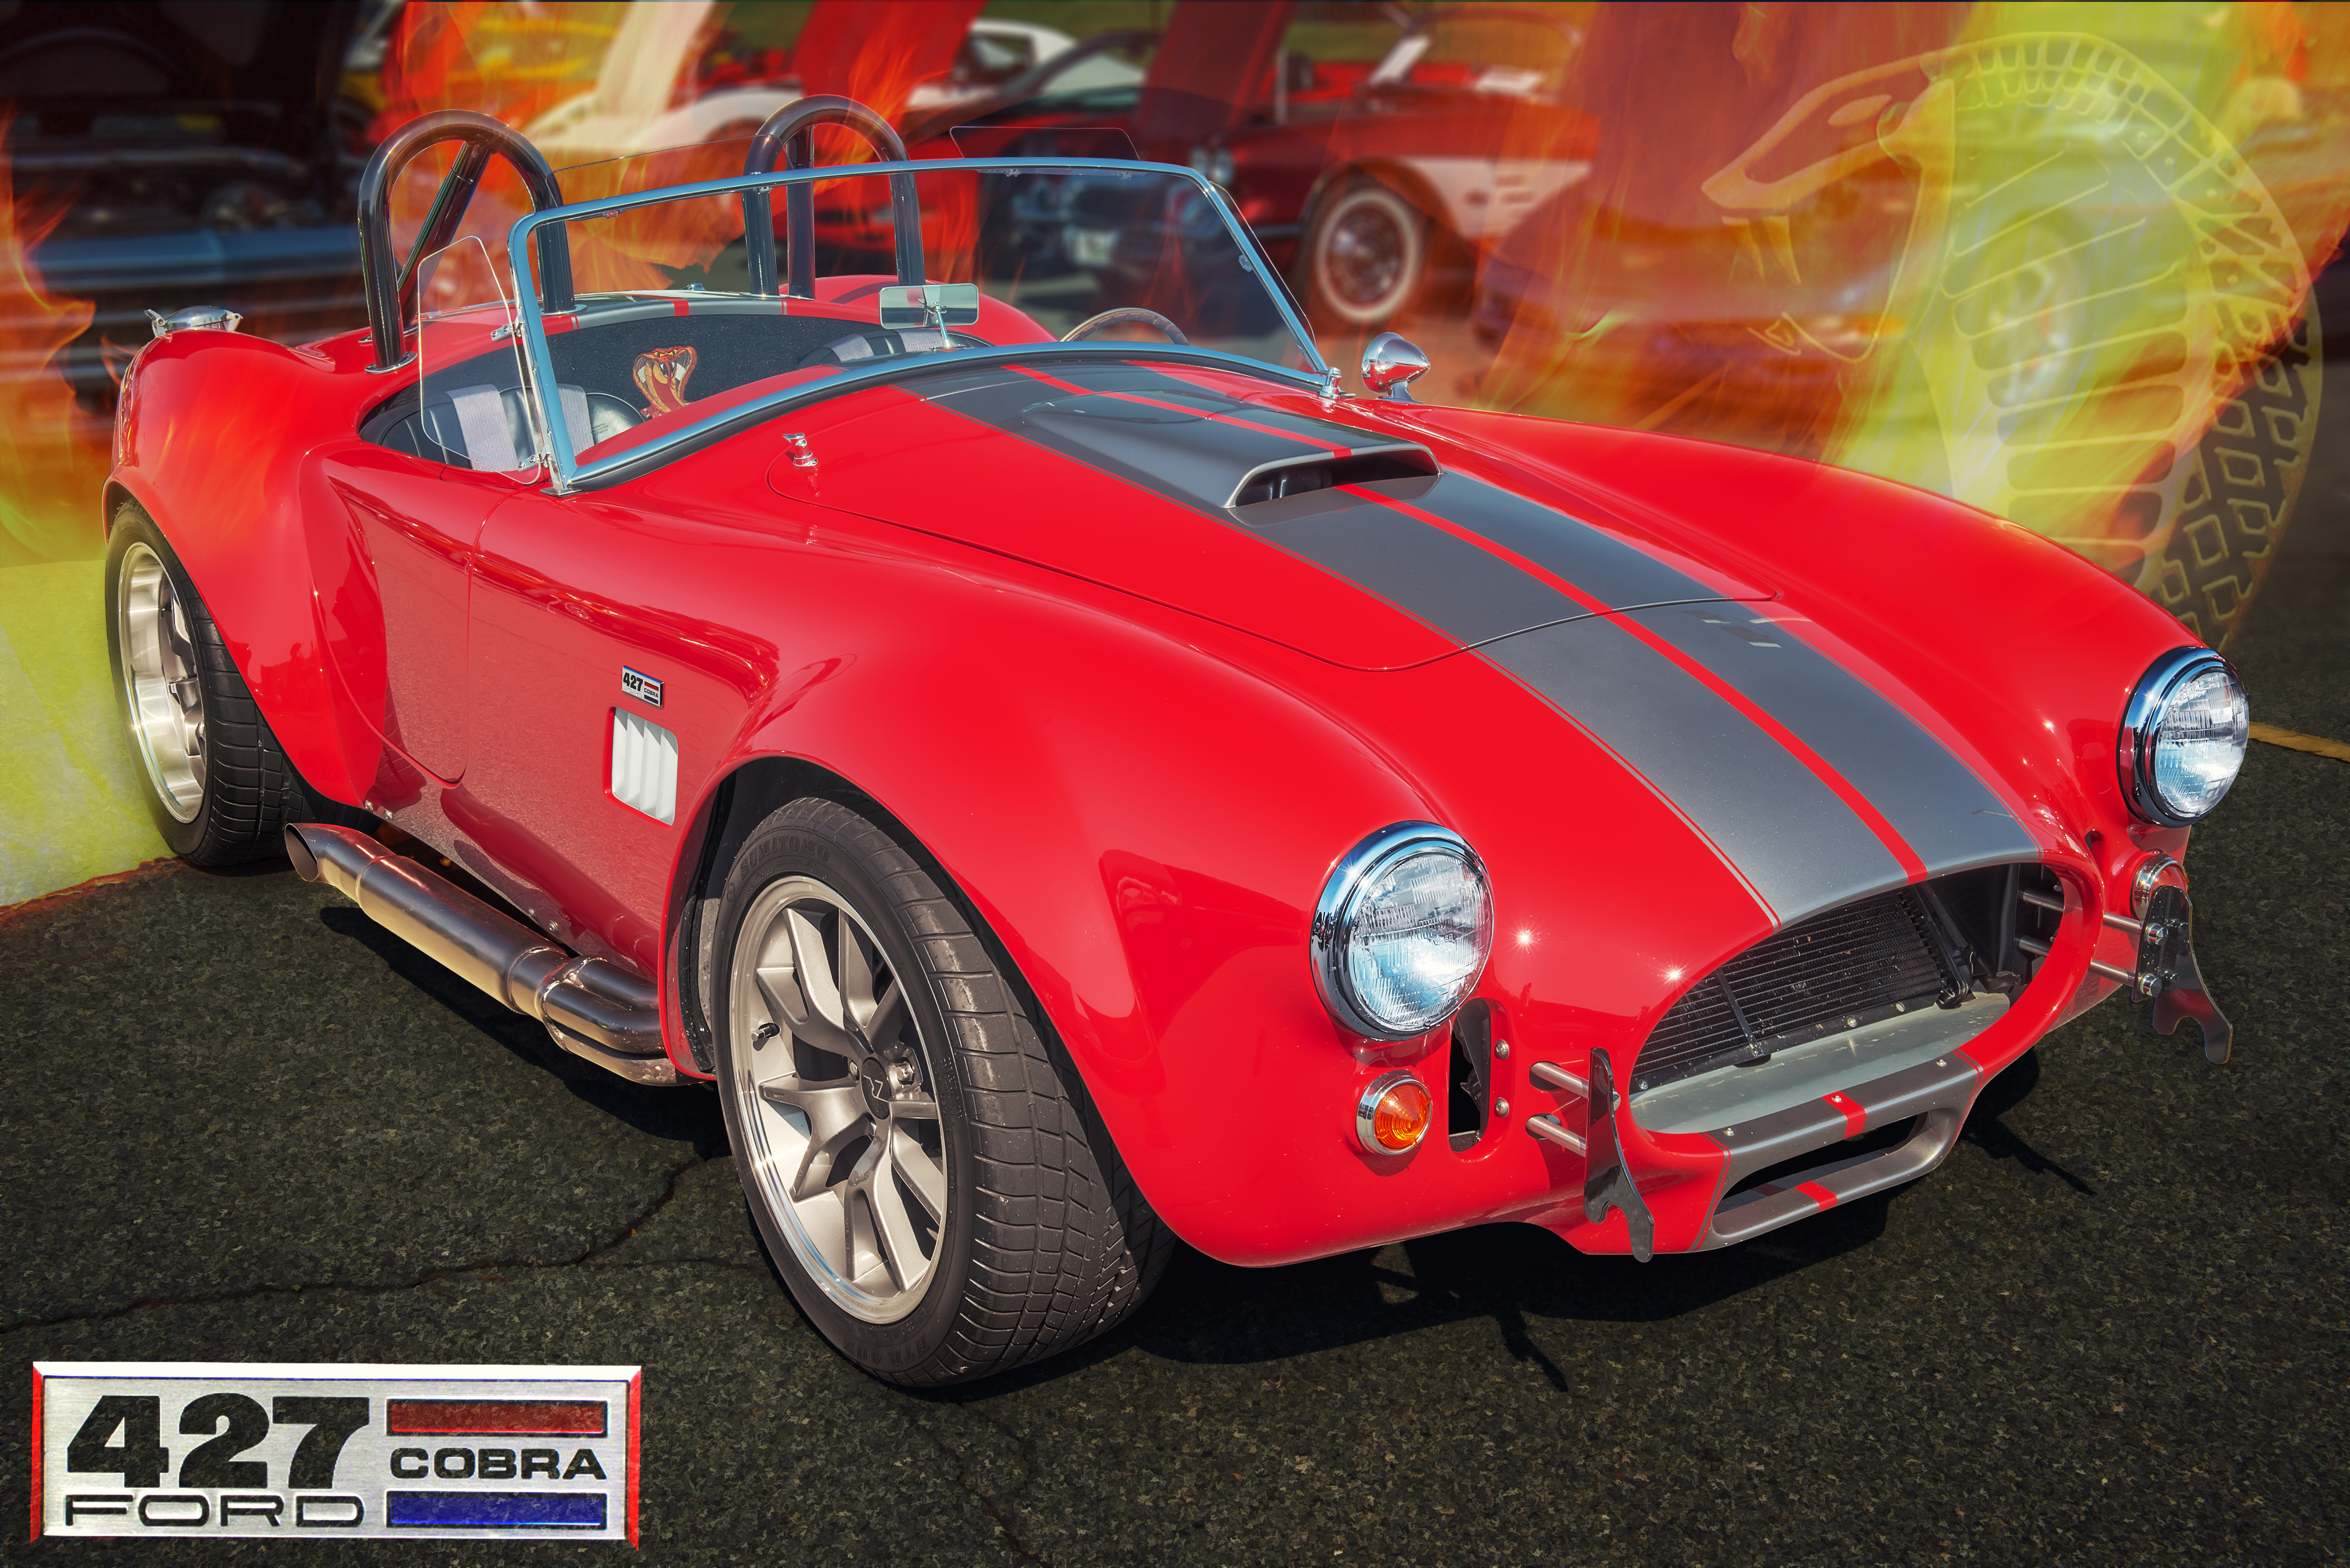
newton, north carolina, united states, usa, 8 Cylinder, ac cobra, AC Cobra 427, American Classic Car, American Muscle Car, auto, automobile, automotive photography, Automotive Portrait, Bad Ass Car, BuzSim, car, car photo, car photography, Car Portrait, Car Portraiture, car show, Catawba County, Catawba County NC, Catawba County North Carolina, classic, classic auto, classic automobile, classic car, Classic Ford, Classic Vehicle, Cobra 427, coche, Dale Earnhardt Chevrolet, fast car, ford, FORD Hot Rod, ford motor company, Ford Muscle Car, Ford Roadster, FORD Vehicle, Heartbeat Of America, hot rod, muscle car, nc, NC Car Show, North Carolina Car Show, performance car, photoshop, Photoshop Lens Blur, red car, Shelby 427, Shelby Cobra, sports car, super car, The Dale Earnhardt Chevrolet Auto Show, v8, vehicle, vendimia, voiture, World Cars, motor vehicle, automotive design, weineck cobra limited edition, automotive exterior, automotive wheel system, race car, wheel